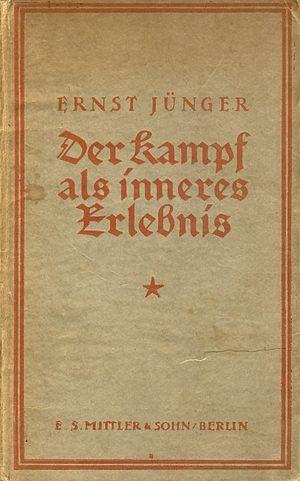
Ernst Jünger, né le 29 mars 1895 à Heidelberg et mort le 17 février 1998 à Riedlingen, est un écrivain allemand.
Le Combat comme expérience intérieure, publié en 1922, est un livre d'Ernst Jünger.